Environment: real
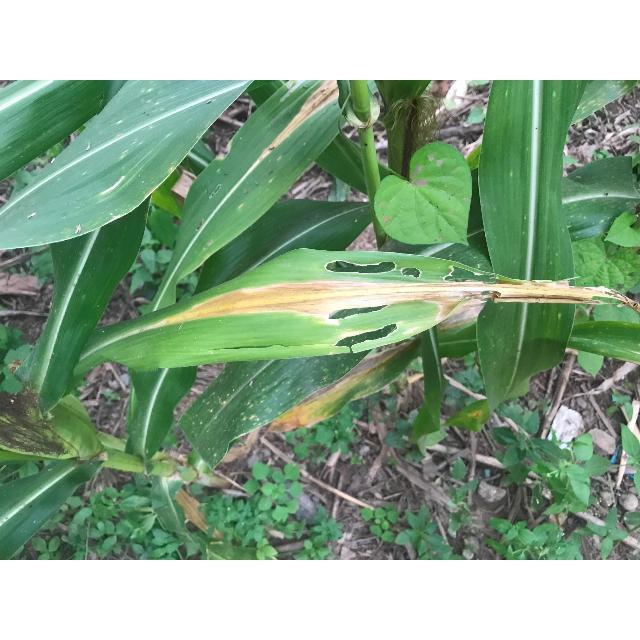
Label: nitrogen_deficiency